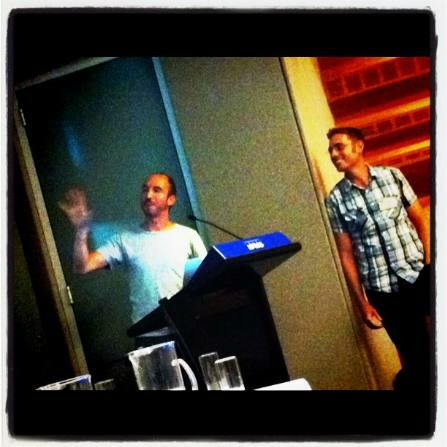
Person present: Yes